Arpi

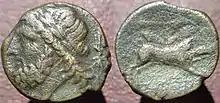
Arpi Apulia monnaie bronze Zeus Sanglier lance

As a protection against the Samnites, Arpi became an ally of Rome. In the war with Pyrrhus, the Arpani aided Rome with a contingent of 4000 foot and 400 horse. Arpi remained faithful to Rome until Rome's defeat at the battle of Cannae, but the consul Quintus Fabius Maximus, son of the famous Roman dictator Quintus Fabius Maximus Verrucosus, captured it in 213 B.C., and it never recovered its former importance. No Roman inscriptions have, indeed, been found here. Foggia is its medieval representative.